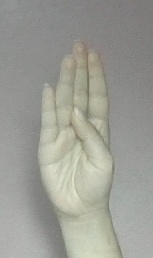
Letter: kaaf